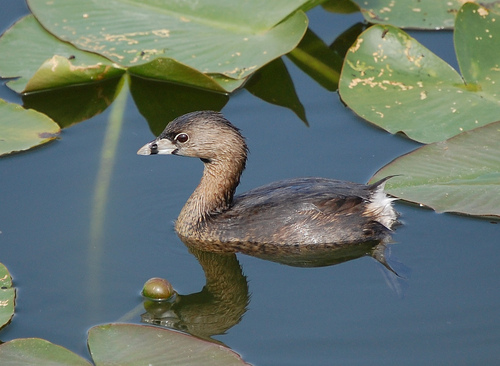
this damp-looking bird has a black strip and long brown necka small bird with a light brown neck and face, a dark brown body, and a white bill with a black stripe.
this bird has a tan throat, gray back, and light gray bill with a black stripe on it.
this small water bird is all dark brown with a grey beak with a brown stripe.
this bird is brown in color with a white beak, and brown eye rings.
this small bird has a white eye ring, reddish brown and black feathers along its nape and neck, and dark brown and red speckled feathers along the rest of its body.
this is a gray bird with a short white tail and a somewhat long lighter gray neck
this bird is brown and gray in color, with a white and black beak.
this aquatic bird has dark brown plumage, a short striped beak, and a long neck relative to its body size.
this bird has wings that are grey and has a long neck
Species: Pied Billed Grebe